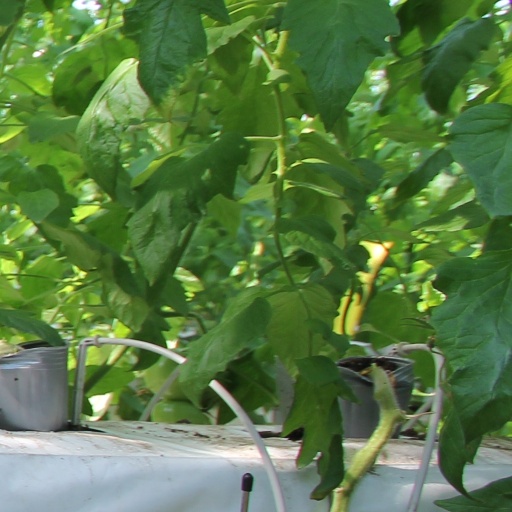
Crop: tomato